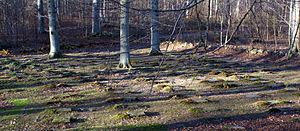
Psykiatrihospitalet i Nykøbing Sjælland / Kirkegård
Kirkegården. Rækker af ens gravsten ses. December 2013.
De hjerneløses kirkegård. Kirkegården på SNS.
Psykiatrihospitalet i Nykøbing Sjælland, herunder Sikringsafdelingen, ligger syd for Nykøbing Sjælland, skilt fra denne af Grønnehave Skov og ud til Isefjorden. Området, som hospitalet ligger på, hedder i dag Annebergparken. Tidligere var adressen Egebjergvej 100. Annebergparken er i dag en blanding af private beboelser, institutioner og private klinikker - eksempelvis Skovhus Privathospital og Odsherred Teater.